Preservation Island

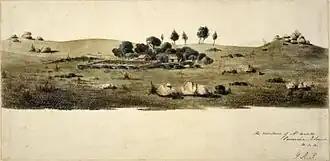
A sealer's hut on a broad plain (1831)

Preservation Island was named following the grounding deliberately of the merchant ship "Sydney Cove" there in February 1797, predating the discovery of Bass Strait by George Bass and Matthew Flinders in 1798. Subsequently, the island was a base for sealers exploiting fur seals and southern elephant seals during the early-to-mid-19th century and was the permanent home of sealer James Munro and several Tasmanian Aboriginal women and mixed race children until his death there in 1845. During that period and afterwards, the island has been used for grazing goats and cattle.